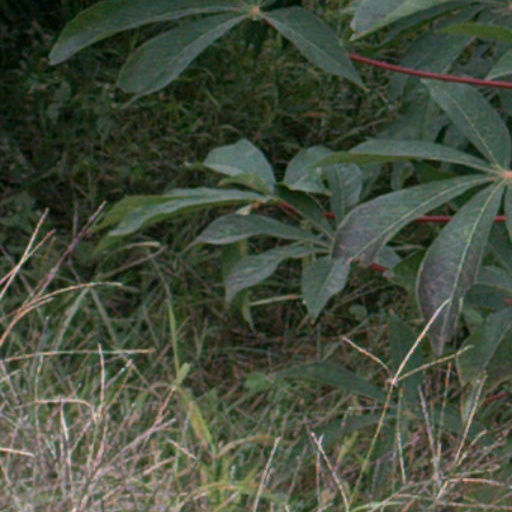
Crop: cassava